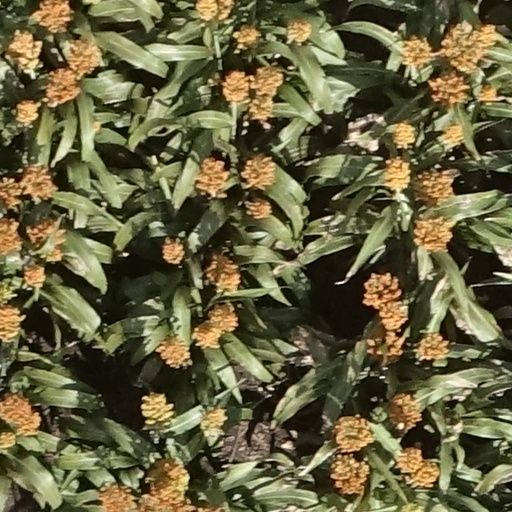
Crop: sorghum